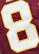
Number: 8